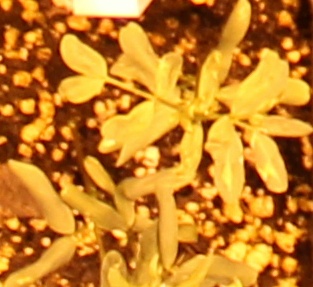
Label: Lentil